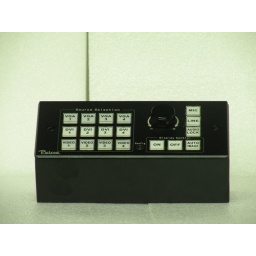
aluminum base box, 172cm*86cm,  plastic painting for anti-static, built in your desk, control board etc.